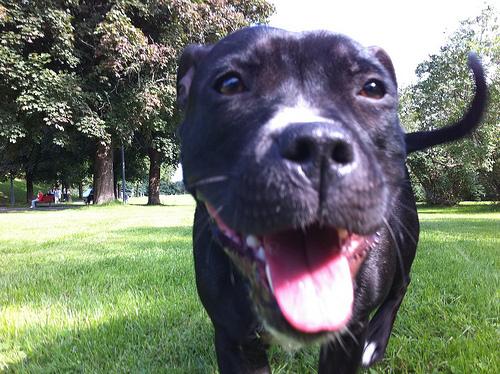
Breed: staffordshire bull terrier